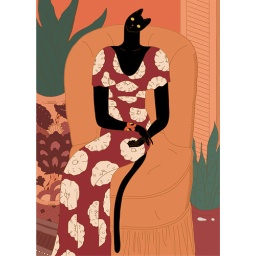
cat in flowered dress